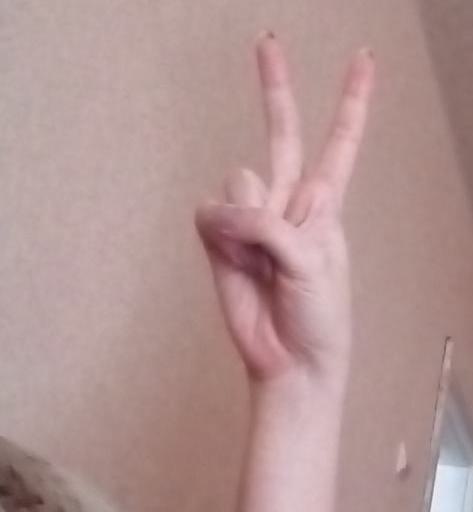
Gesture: peace